Rundle Group

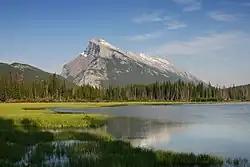
The massive limestone beds form outcrops at the top of Mount Rundle.

The Rundle Group is a stratigraphic unit of Mississippian age in the Western Canadian Sedimentary Basin.